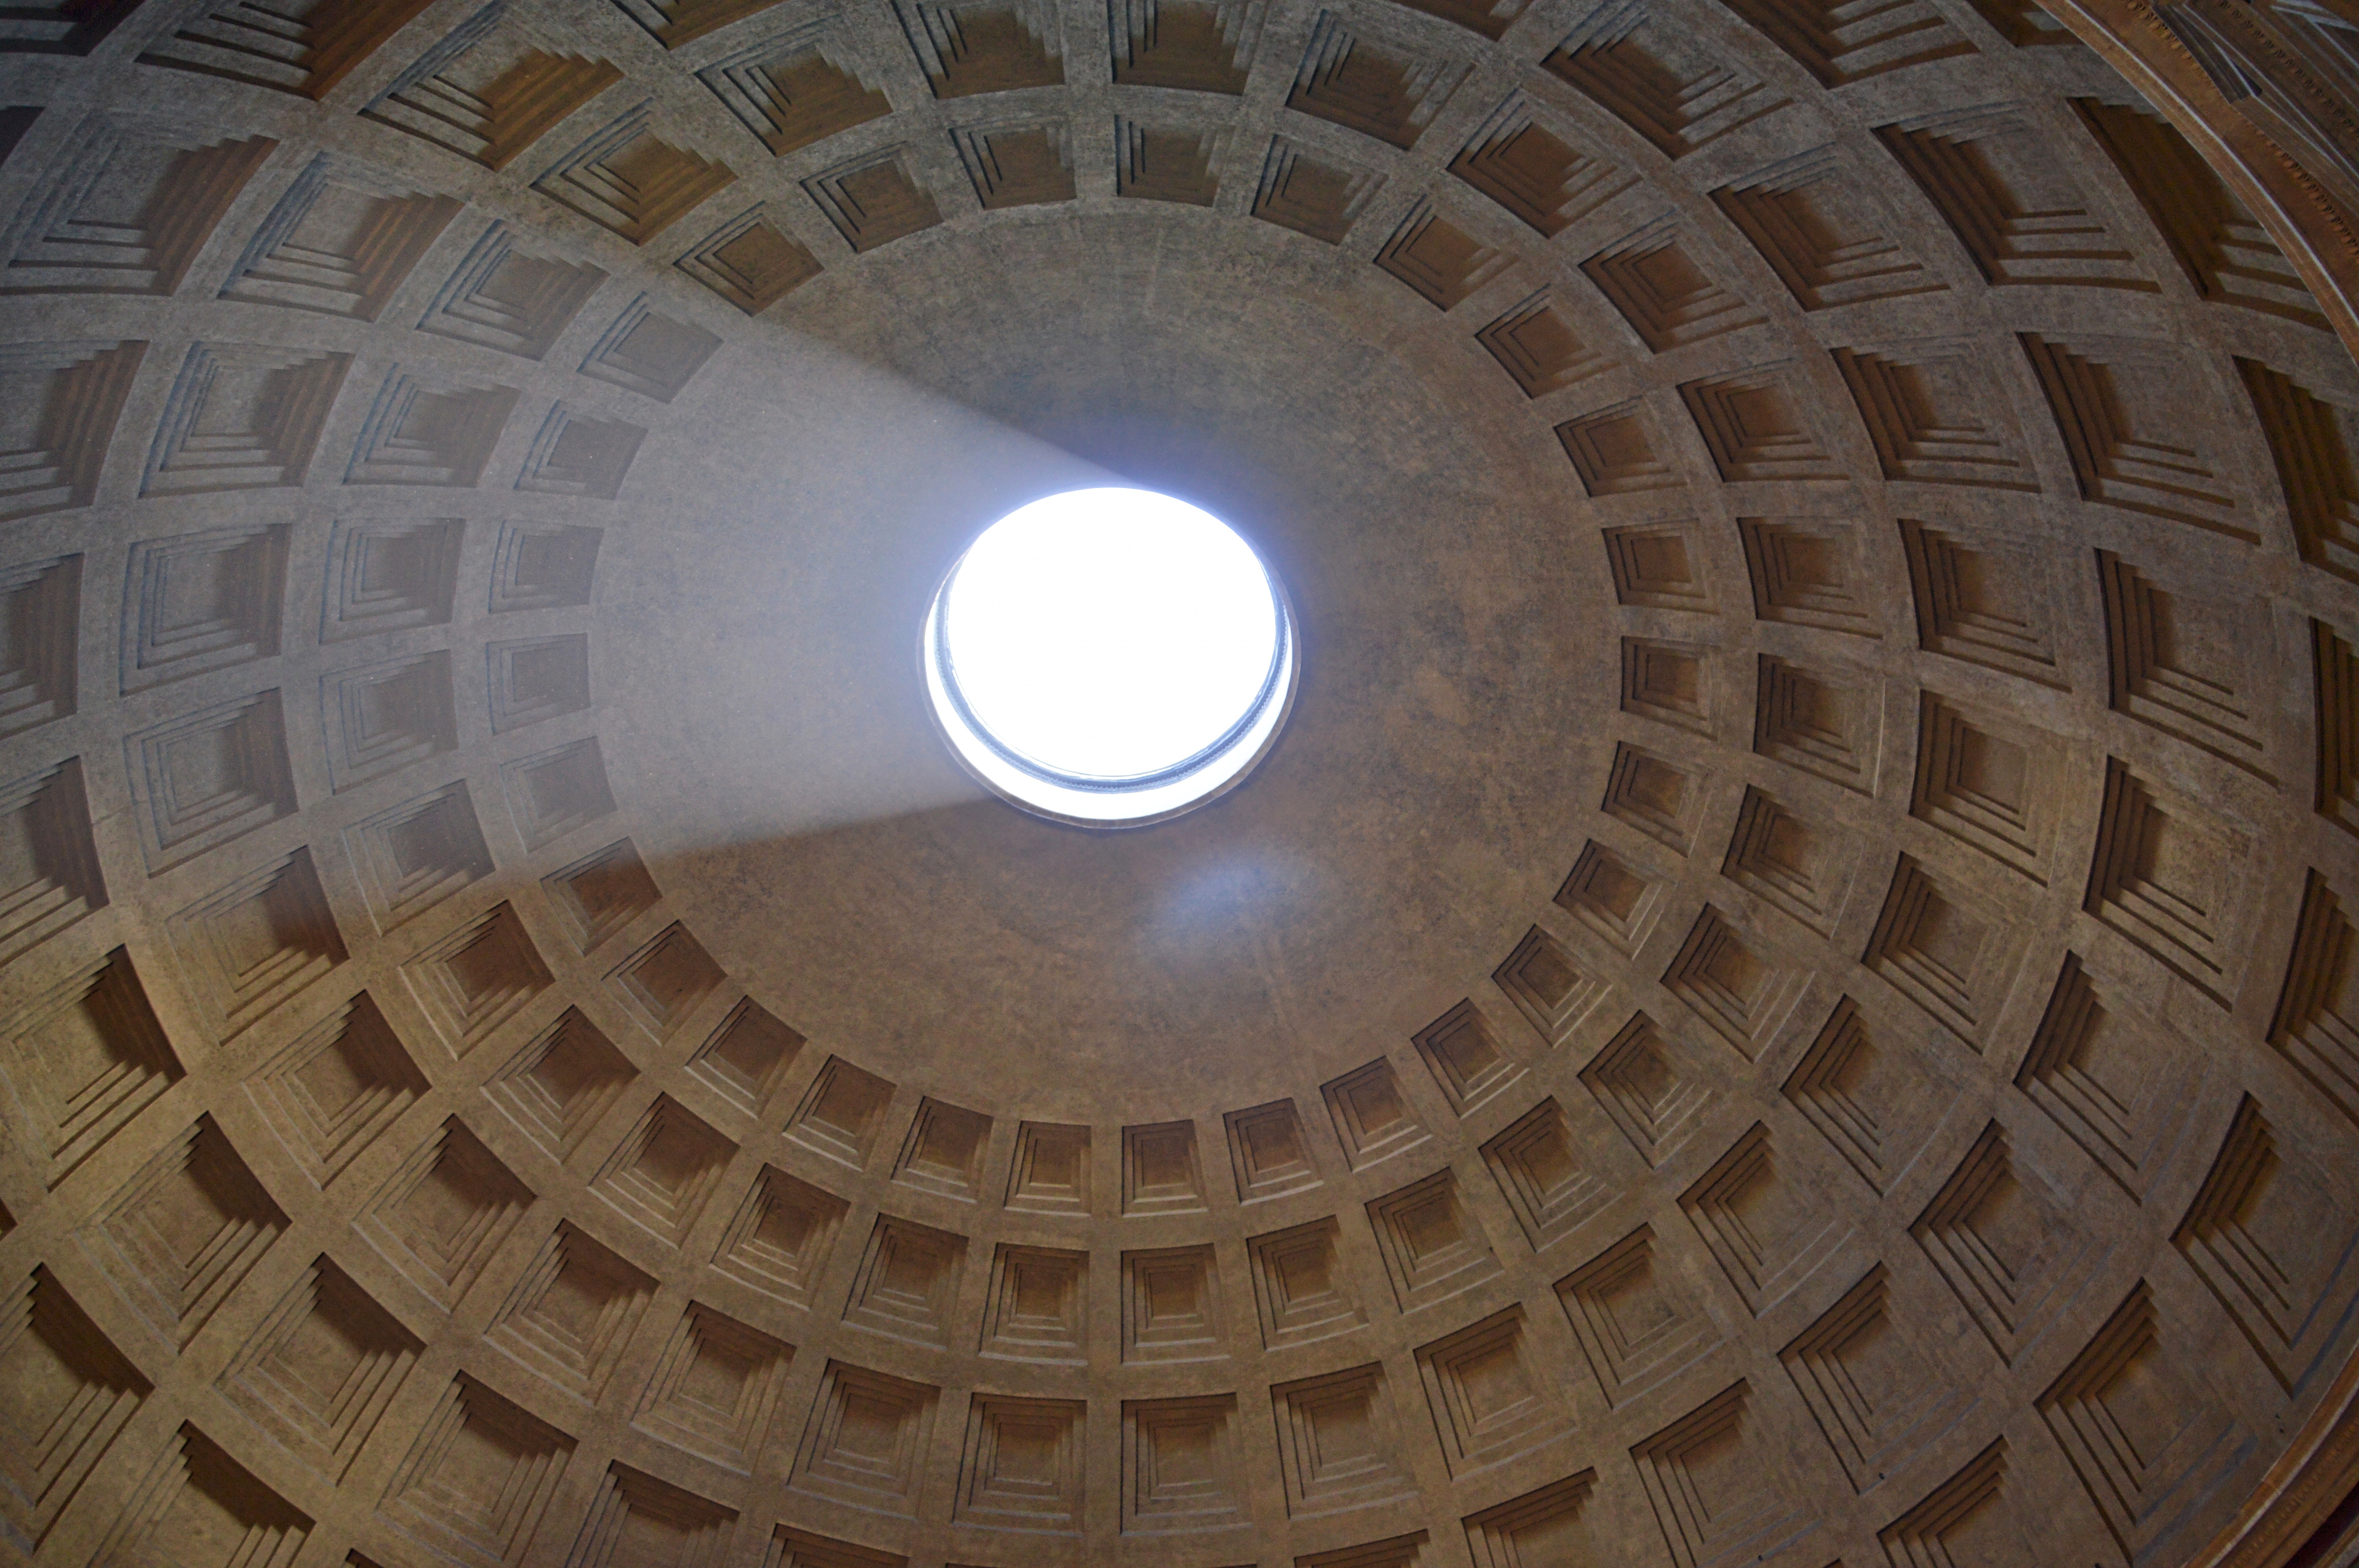
light, architecture, structure, spiral, floor, building, ceiling, lighting, circle, symmetry, vault, dome, shape, daylighting, man made object